S-I

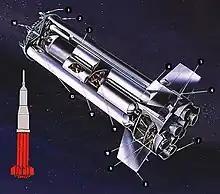
S-I diagram

The S-I was the first stage of the Saturn I rocket used by NASA for the Apollo program.